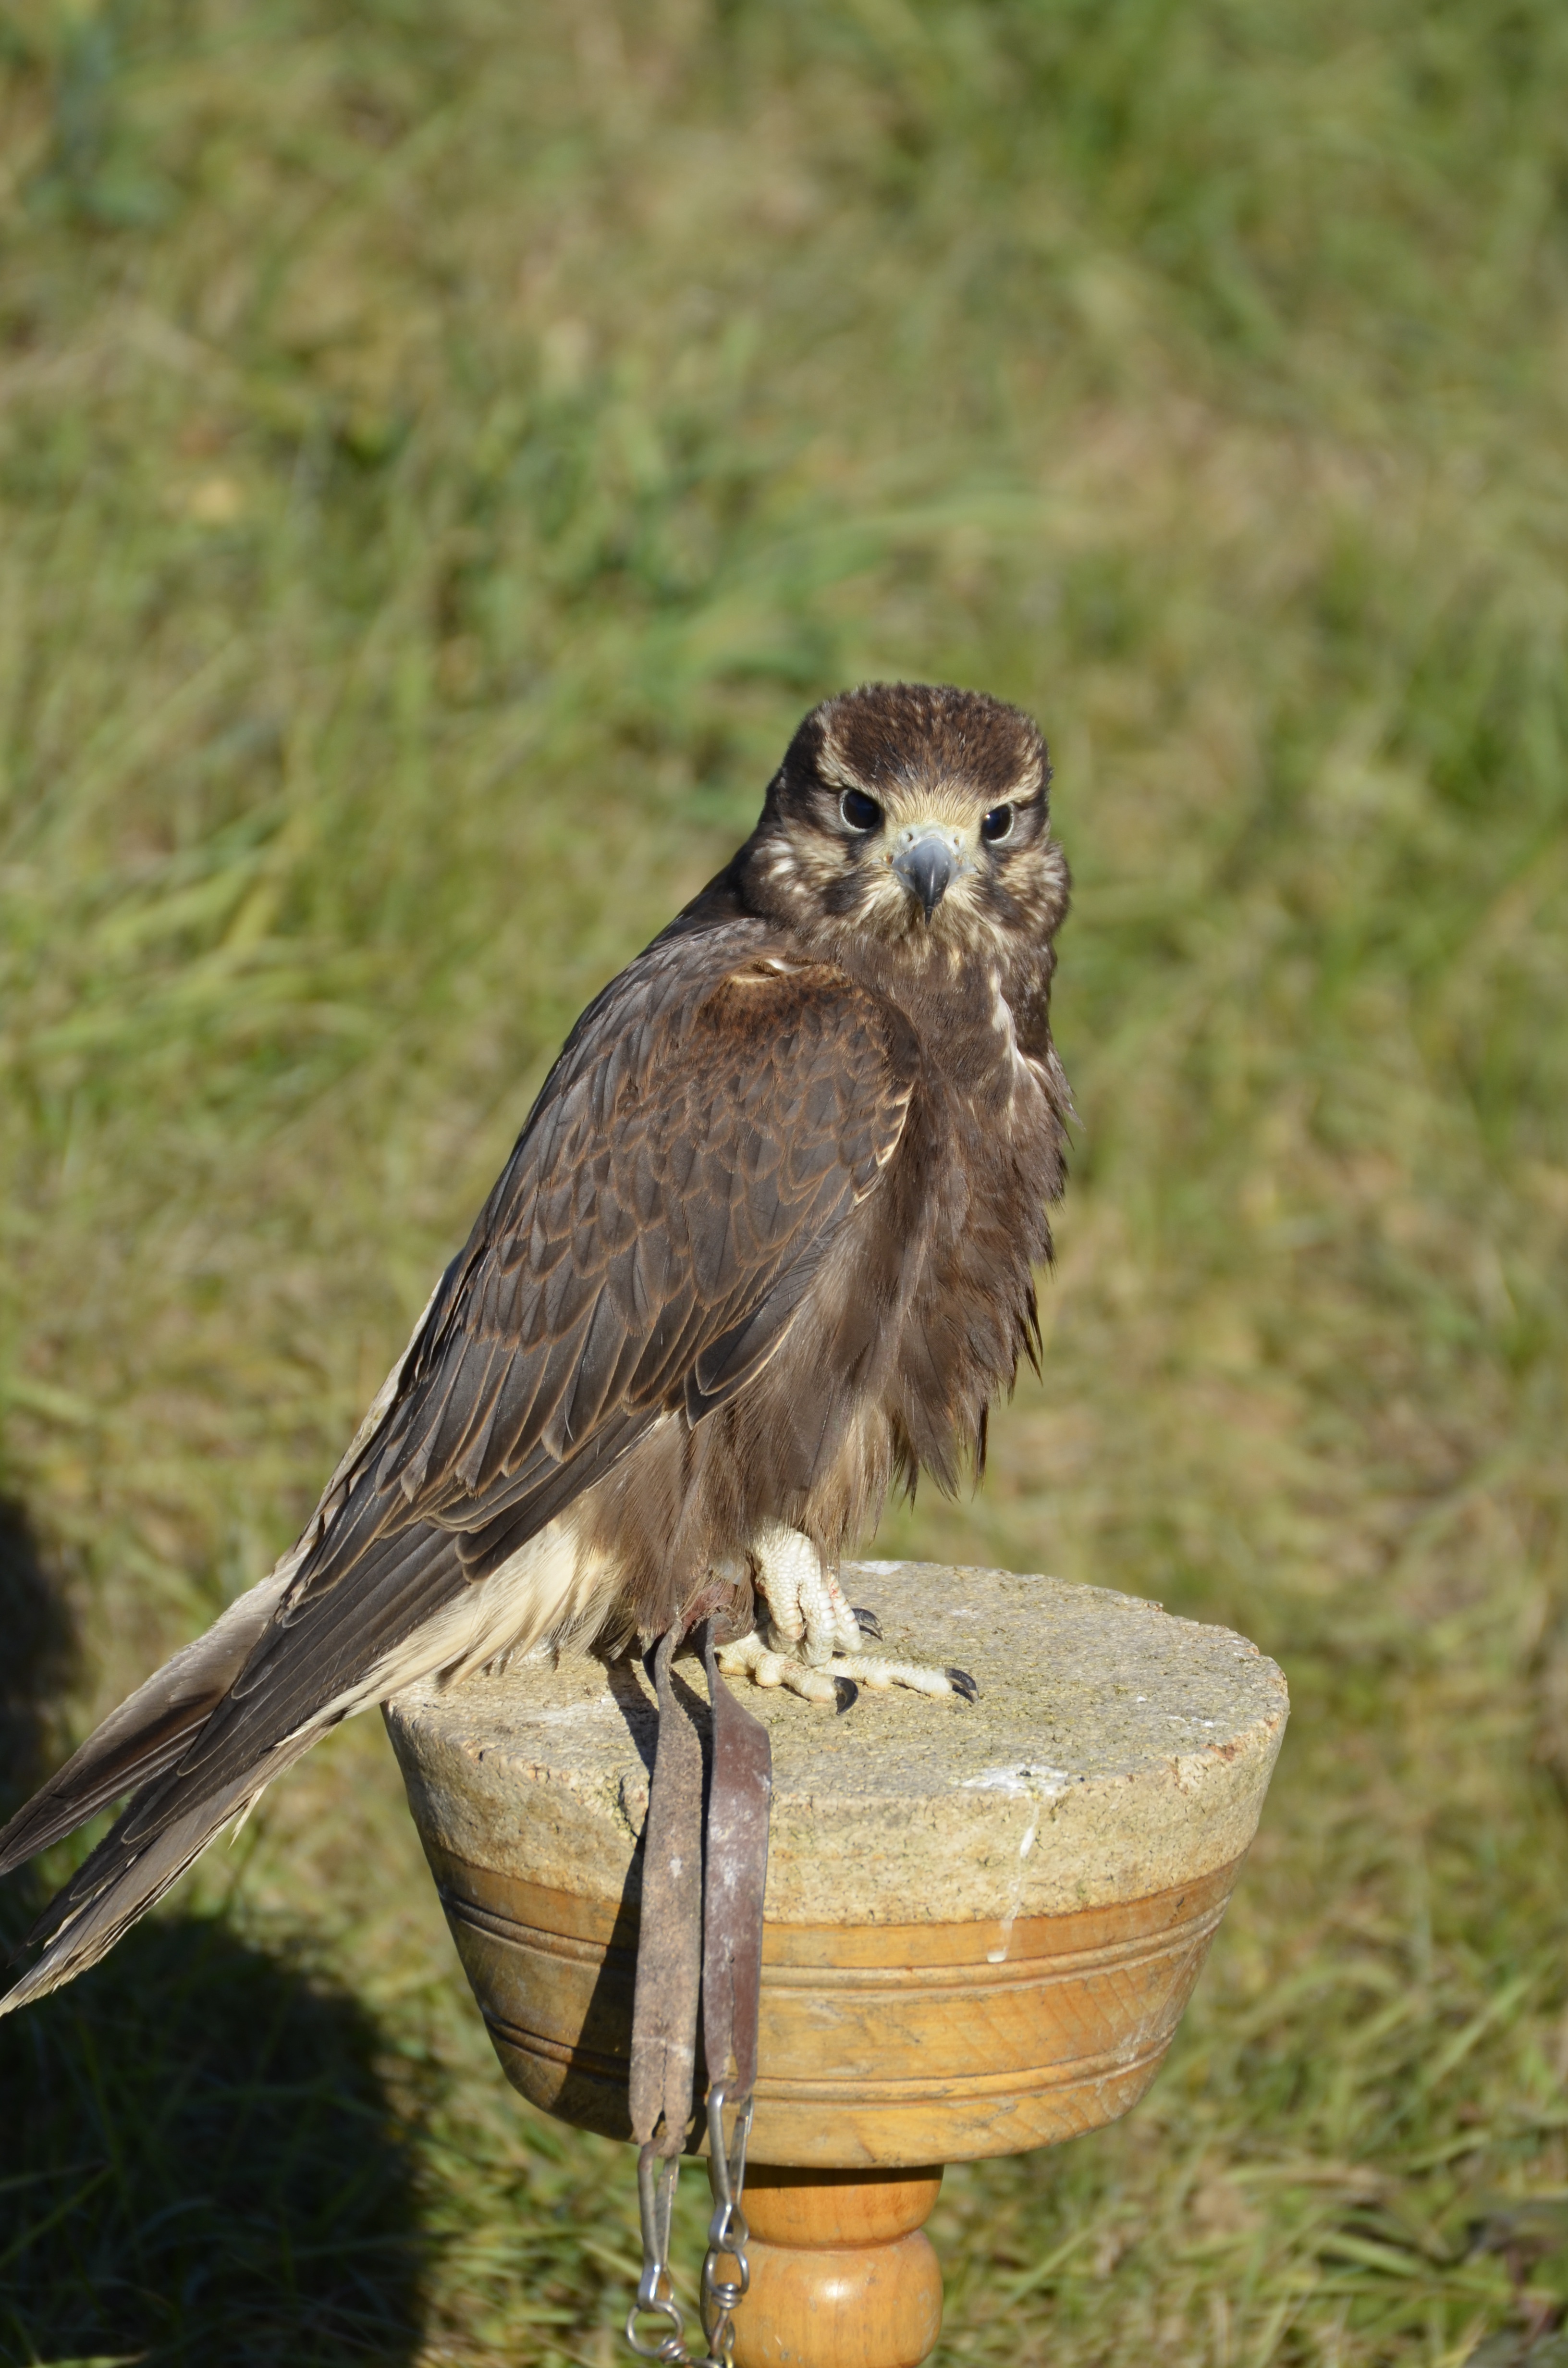
nature, bird, animal, wildlife, portrait, beak, brown, hawk, owl, fauna, raptor, bird of prey, vertebrate, sparrow, falcon, falconry, perching bird